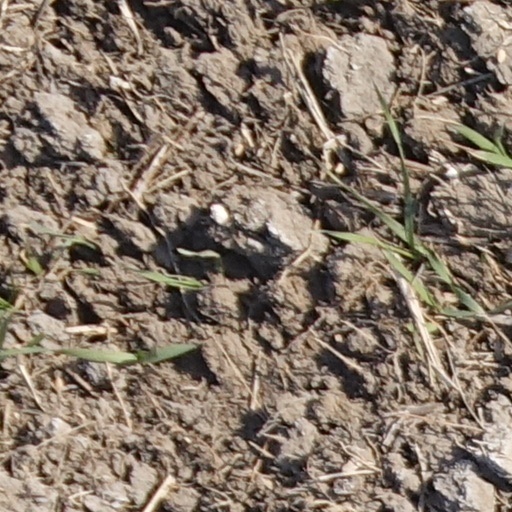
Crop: wheat